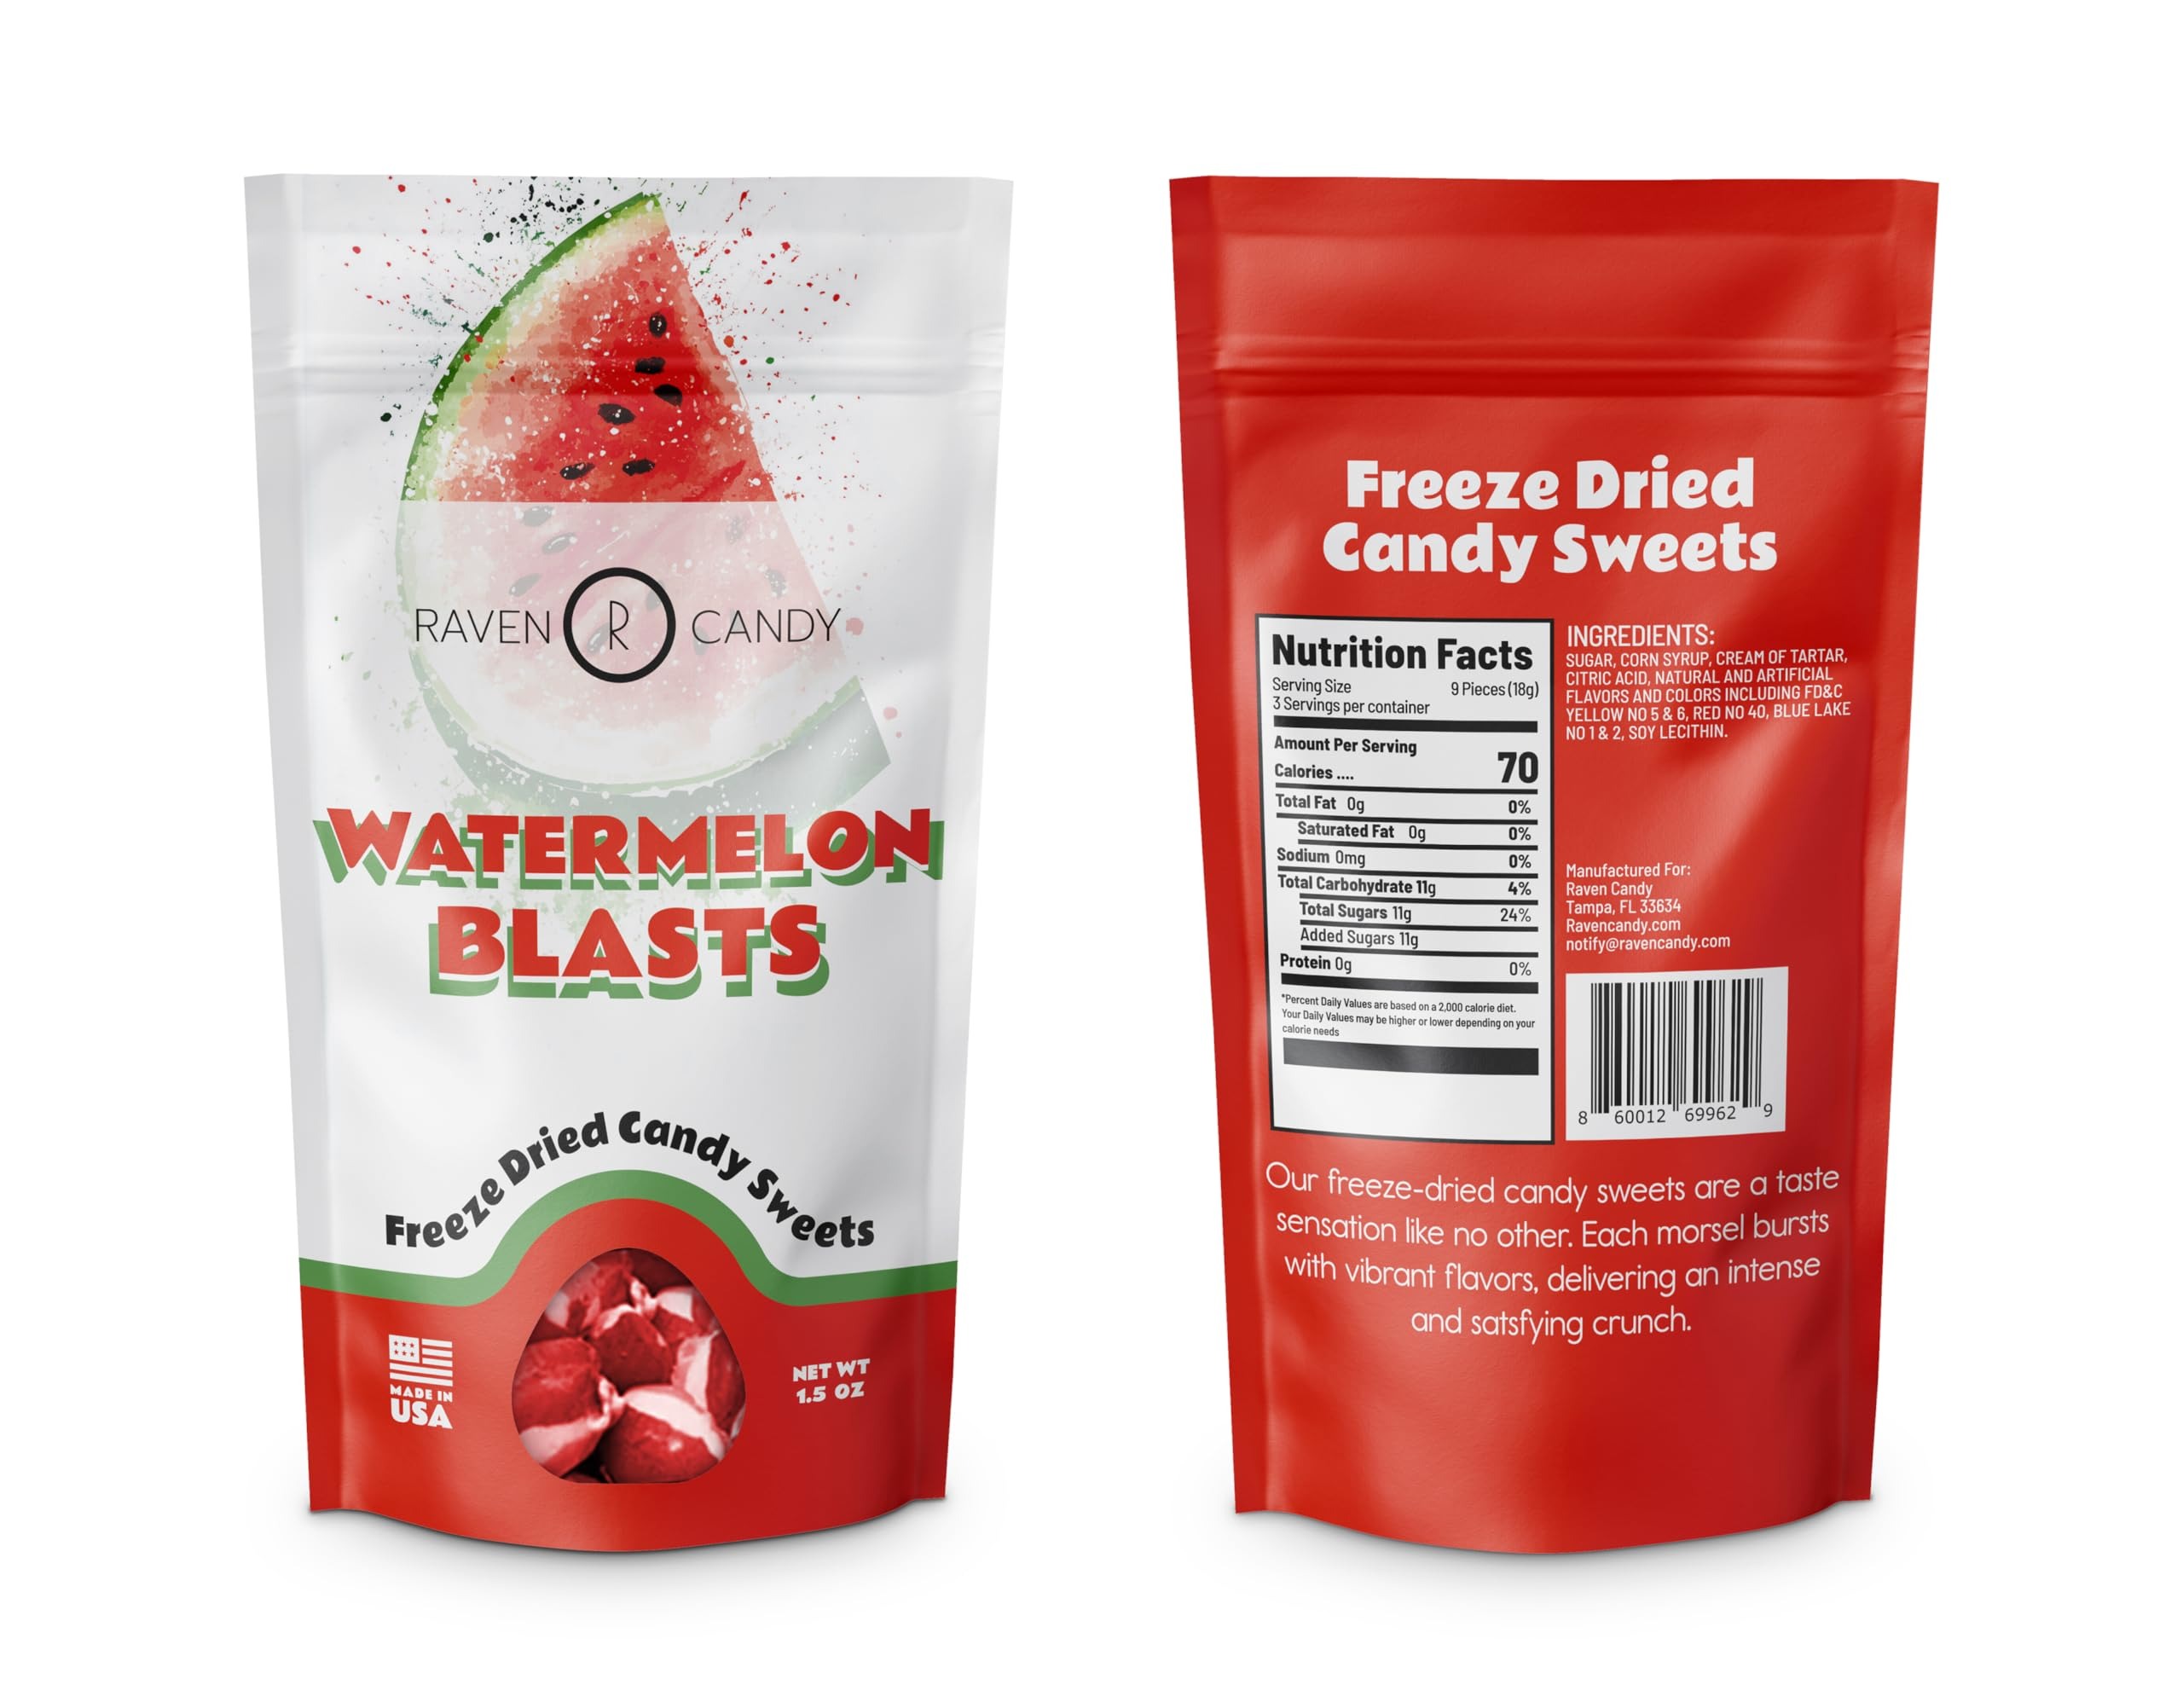
Item Name: Raven Candy Watermelon Blasts Freeze Dried Candy 1.5 oz | Crunchy & Zesty | Perfect for On-The-Go Snacking | Light & Airy Sweet Treats | TikTok Challenge Favorite | Quality Tasty Snack
Bullet Point 1: Flavor: A vibrant burst of juicy watermelon flavor, perfectly capturing the refreshing sweetness and tang of summer with every bite, creating a refreshing candy experience.
Bullet Point 2: Texture: Light and crispy, each puff offers a satisfying crunch that dissolves in your mouth, mimicking the juicy and refreshing nature of real watermelon in a delightful freeze-dried form.
Bullet Point 3: Color: Bright pink and green hues add a fun and lively touch to any candy collection, making these treats a standout choice for parties, gift baskets, or personal enjoyment.
Bullet Point 4: Innovative Freeze-Drying Process: The advanced freeze-drying technique preserves the authentic watermelon flavor while creating a crispy texture, ensuring each puff delivers maximum flavor and crunch.
Bullet Point 5: Versatility: Perfect for snacking on the go, sharing with friends, or adding a refreshing twist to candy spreads, these versatile treats offer a fun and indulgent way to enjoy a beloved summer flavor all year round.
Product Description: Introducing Watermelon Blasts Freeze-Dried Candy—a refreshing twist on the juicy, sweet flavor of ripe watermelon. Each piece bursts with the vibrant taste of summer, delivering a perfect blend of sweetness and tang that captures the essence of fresh watermelon. Thanks to an innovative freeze-drying process, these candies have a light, crispy texture that quickly melts in your mouth, creating a unique and satisfying snacking experience that mimics the refreshing nature of real watermelon. Their bright pink and green hues add a fun, eye-catching element to any candy assortment, making them a standout choice for parties, gifts, or personal indulgence. Watermelon Blasts are designed for versatility, perfect for on-the-go snacking, sharing with friends, or adding a refreshing twist to any candy display. These flavorful bites bring a taste of summer to any season, offering a delightful way to enjoy the classic watermelon flavor without the seeds or mess. Whether you’re craving a quick sweet treat or looking to brighten someone's day, Watermelon Blasts deliver a refreshing and memorable experience with every bite. Try our Raven Candy Watermelon Blasts today!
Value: 1.5
Unit: Ounce

Price: 6.96